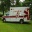
Label: ambulance